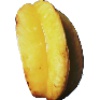
Label: Carambula 1